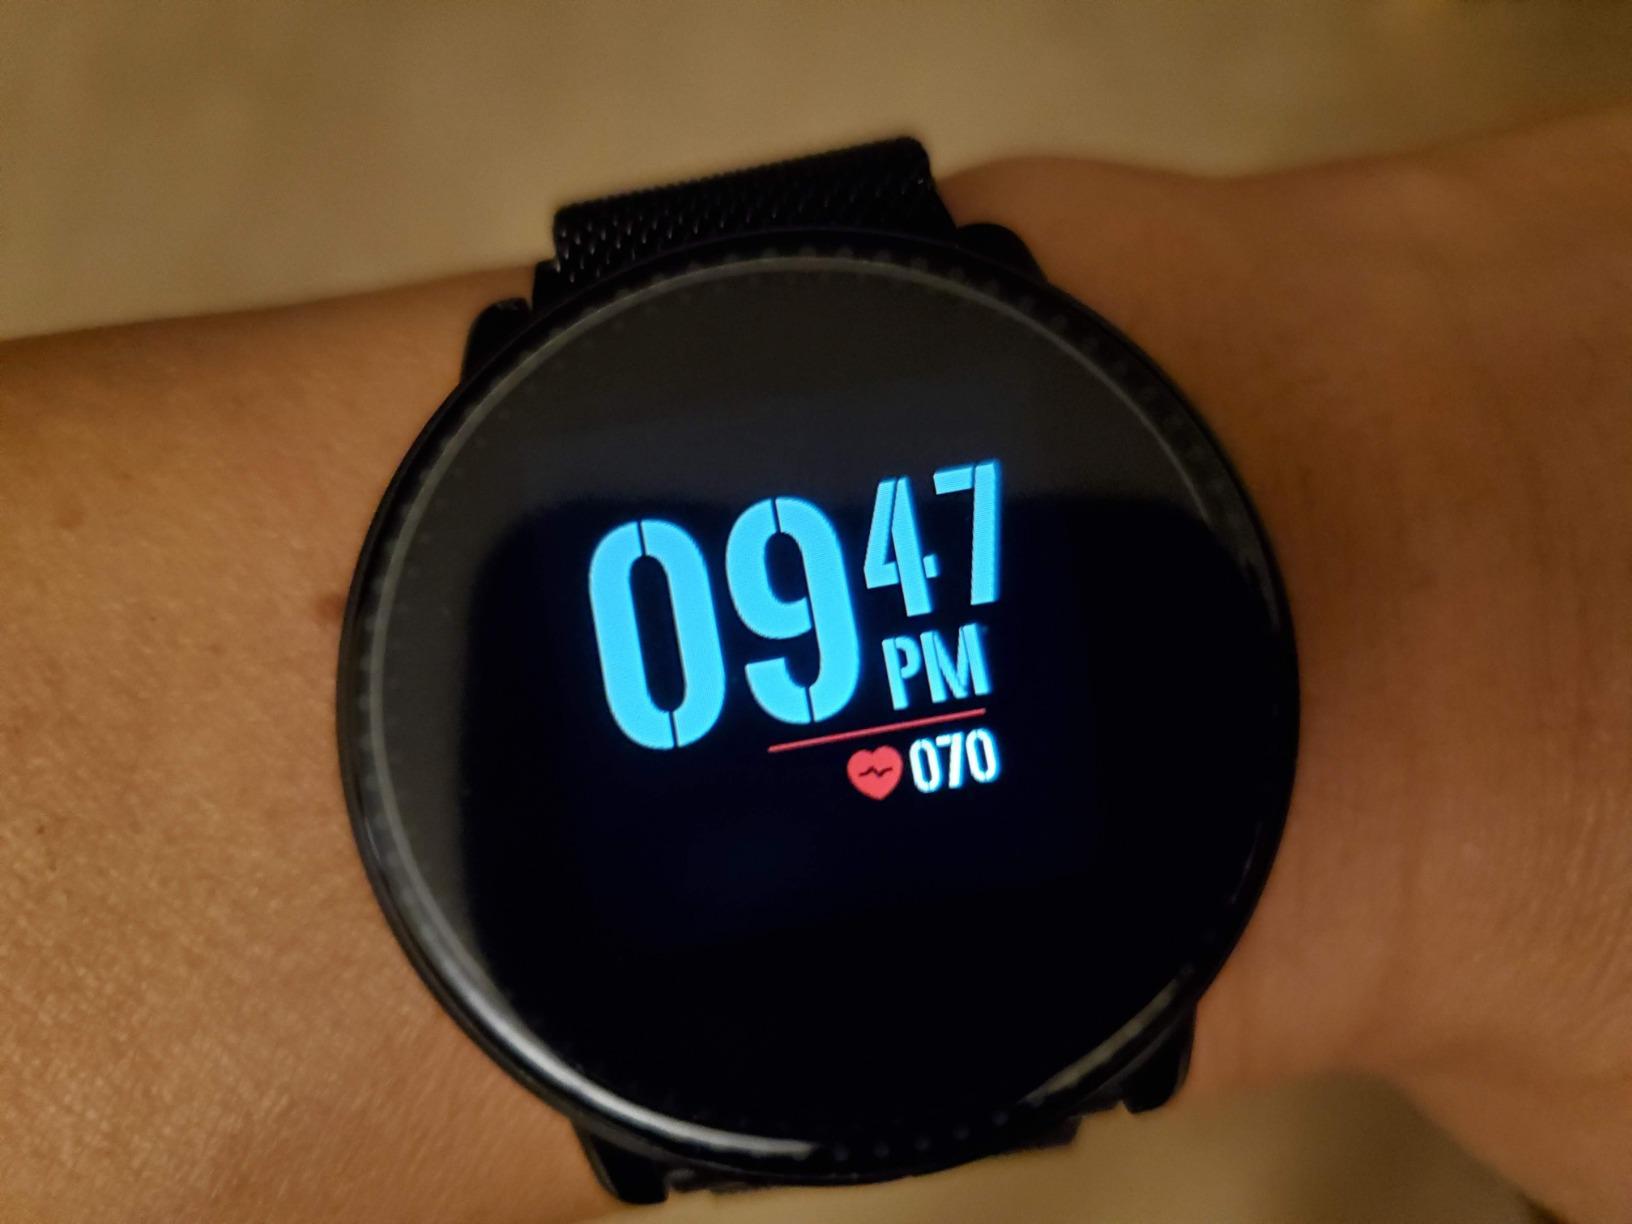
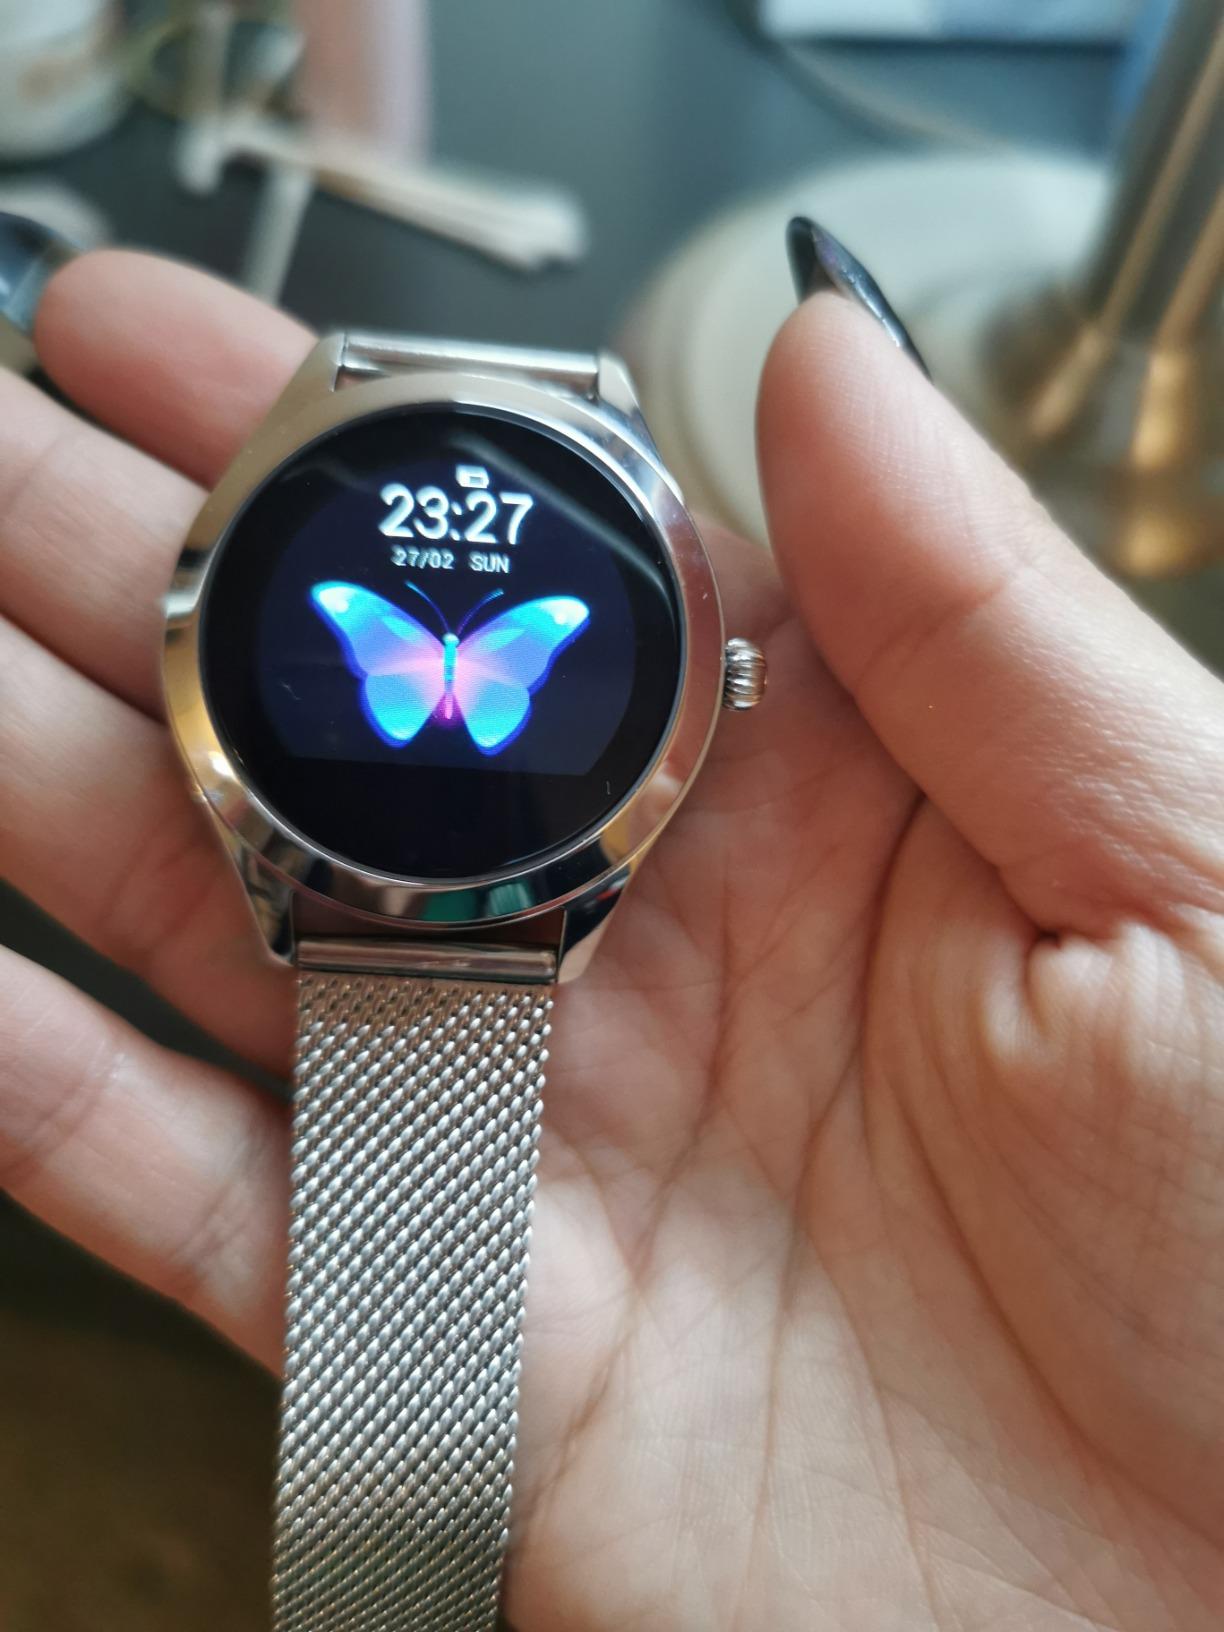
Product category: smartwatch
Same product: no